Species complex

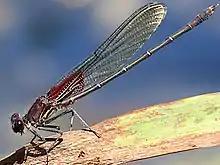
The rubyspot damselfly "Hetaerina americana" is suspected to be a cryptic complex with at least one other species of rubyspot.

Several terms are used synonymously for a species complex, but some of them may also have slightly different or narrower meanings. In the nomenclature codes of zoology and bacteriology, no taxonomic ranks are defined at the level between subgenus and species, but the botanical code defines four ranks below subgenus (section, subsection, series, and subseries). Different informal taxonomic solutions have been used to indicate a species complex.